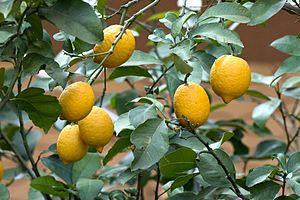
Le citronnier, Citrus ×limon, est une espèce de petits arbres de la famille des Rutacées, cultivée dans les régions méditerranéennes et subtropicales pour son fruit le citron, dont le jus est utilisé principalement comme condiment. L'origine de l'espèce est un hybride entre le cédratier et l'orange amère.